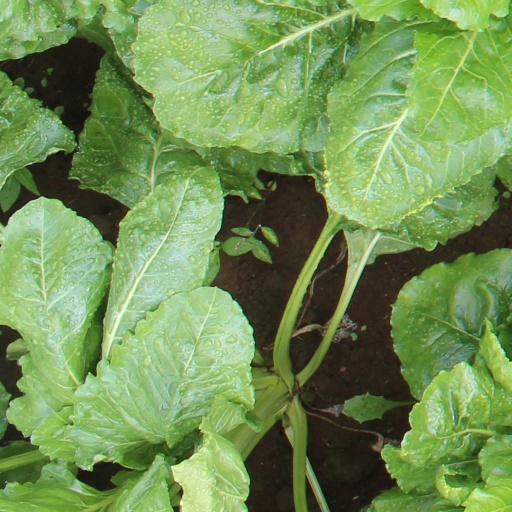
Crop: sugar beet